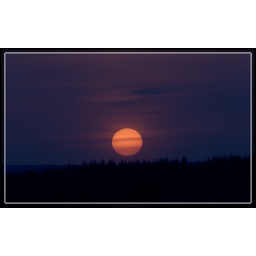
Processed to show some of the deep blue in the sky